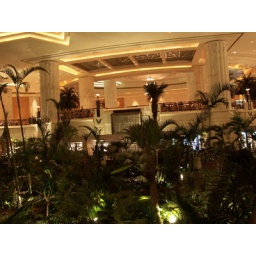
Wie in einem perfekt angelegtem green house